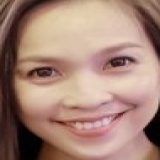
ca sĩ Hiền Thục